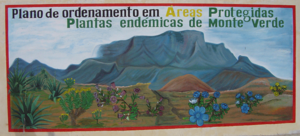
Le monte Verde est une montagne du Cap-Vert d'origine volcanique. Avec une altitude de 750 m, c'est le point culminant de l'île de São Vicente, aride et sèche, mais la plus peuplée des îles de Barlavento, au nord de l'archipel. Le monte Verde est situé au nord-est de l'île, à 8 km de Mindelo, le chef-lieu.